George E. Goodfellow

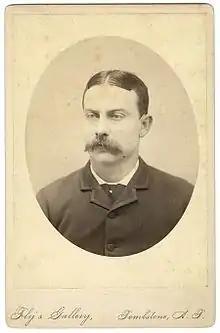
A cabinet photograph of Dr. Goodfellow by C.S. Fly, a noted Tombstone, Arizona Territory photographer

In 1880, Goodfellow decided to open his own medical practice. On September 15, he canceled his Army contract and he and his wife moved to the silver mining boomtown of Tombstone, in Cochise County, Arizona Territory. The town was less than a year old, but its population had exploded from about 100 residents in March 1879, when it consisted mostly of wooden shacks and tents. By the fall of 1879 more than a thousand miners and merchants lived in a canvas-and-matchstick camp built on top of the richest silver strike in the United States. When Goodfellow arrived the town had a population of more than 2,000. There were already 12 doctors practicing in Tombstone, but only Goodfellow and three others had medical school diplomas.